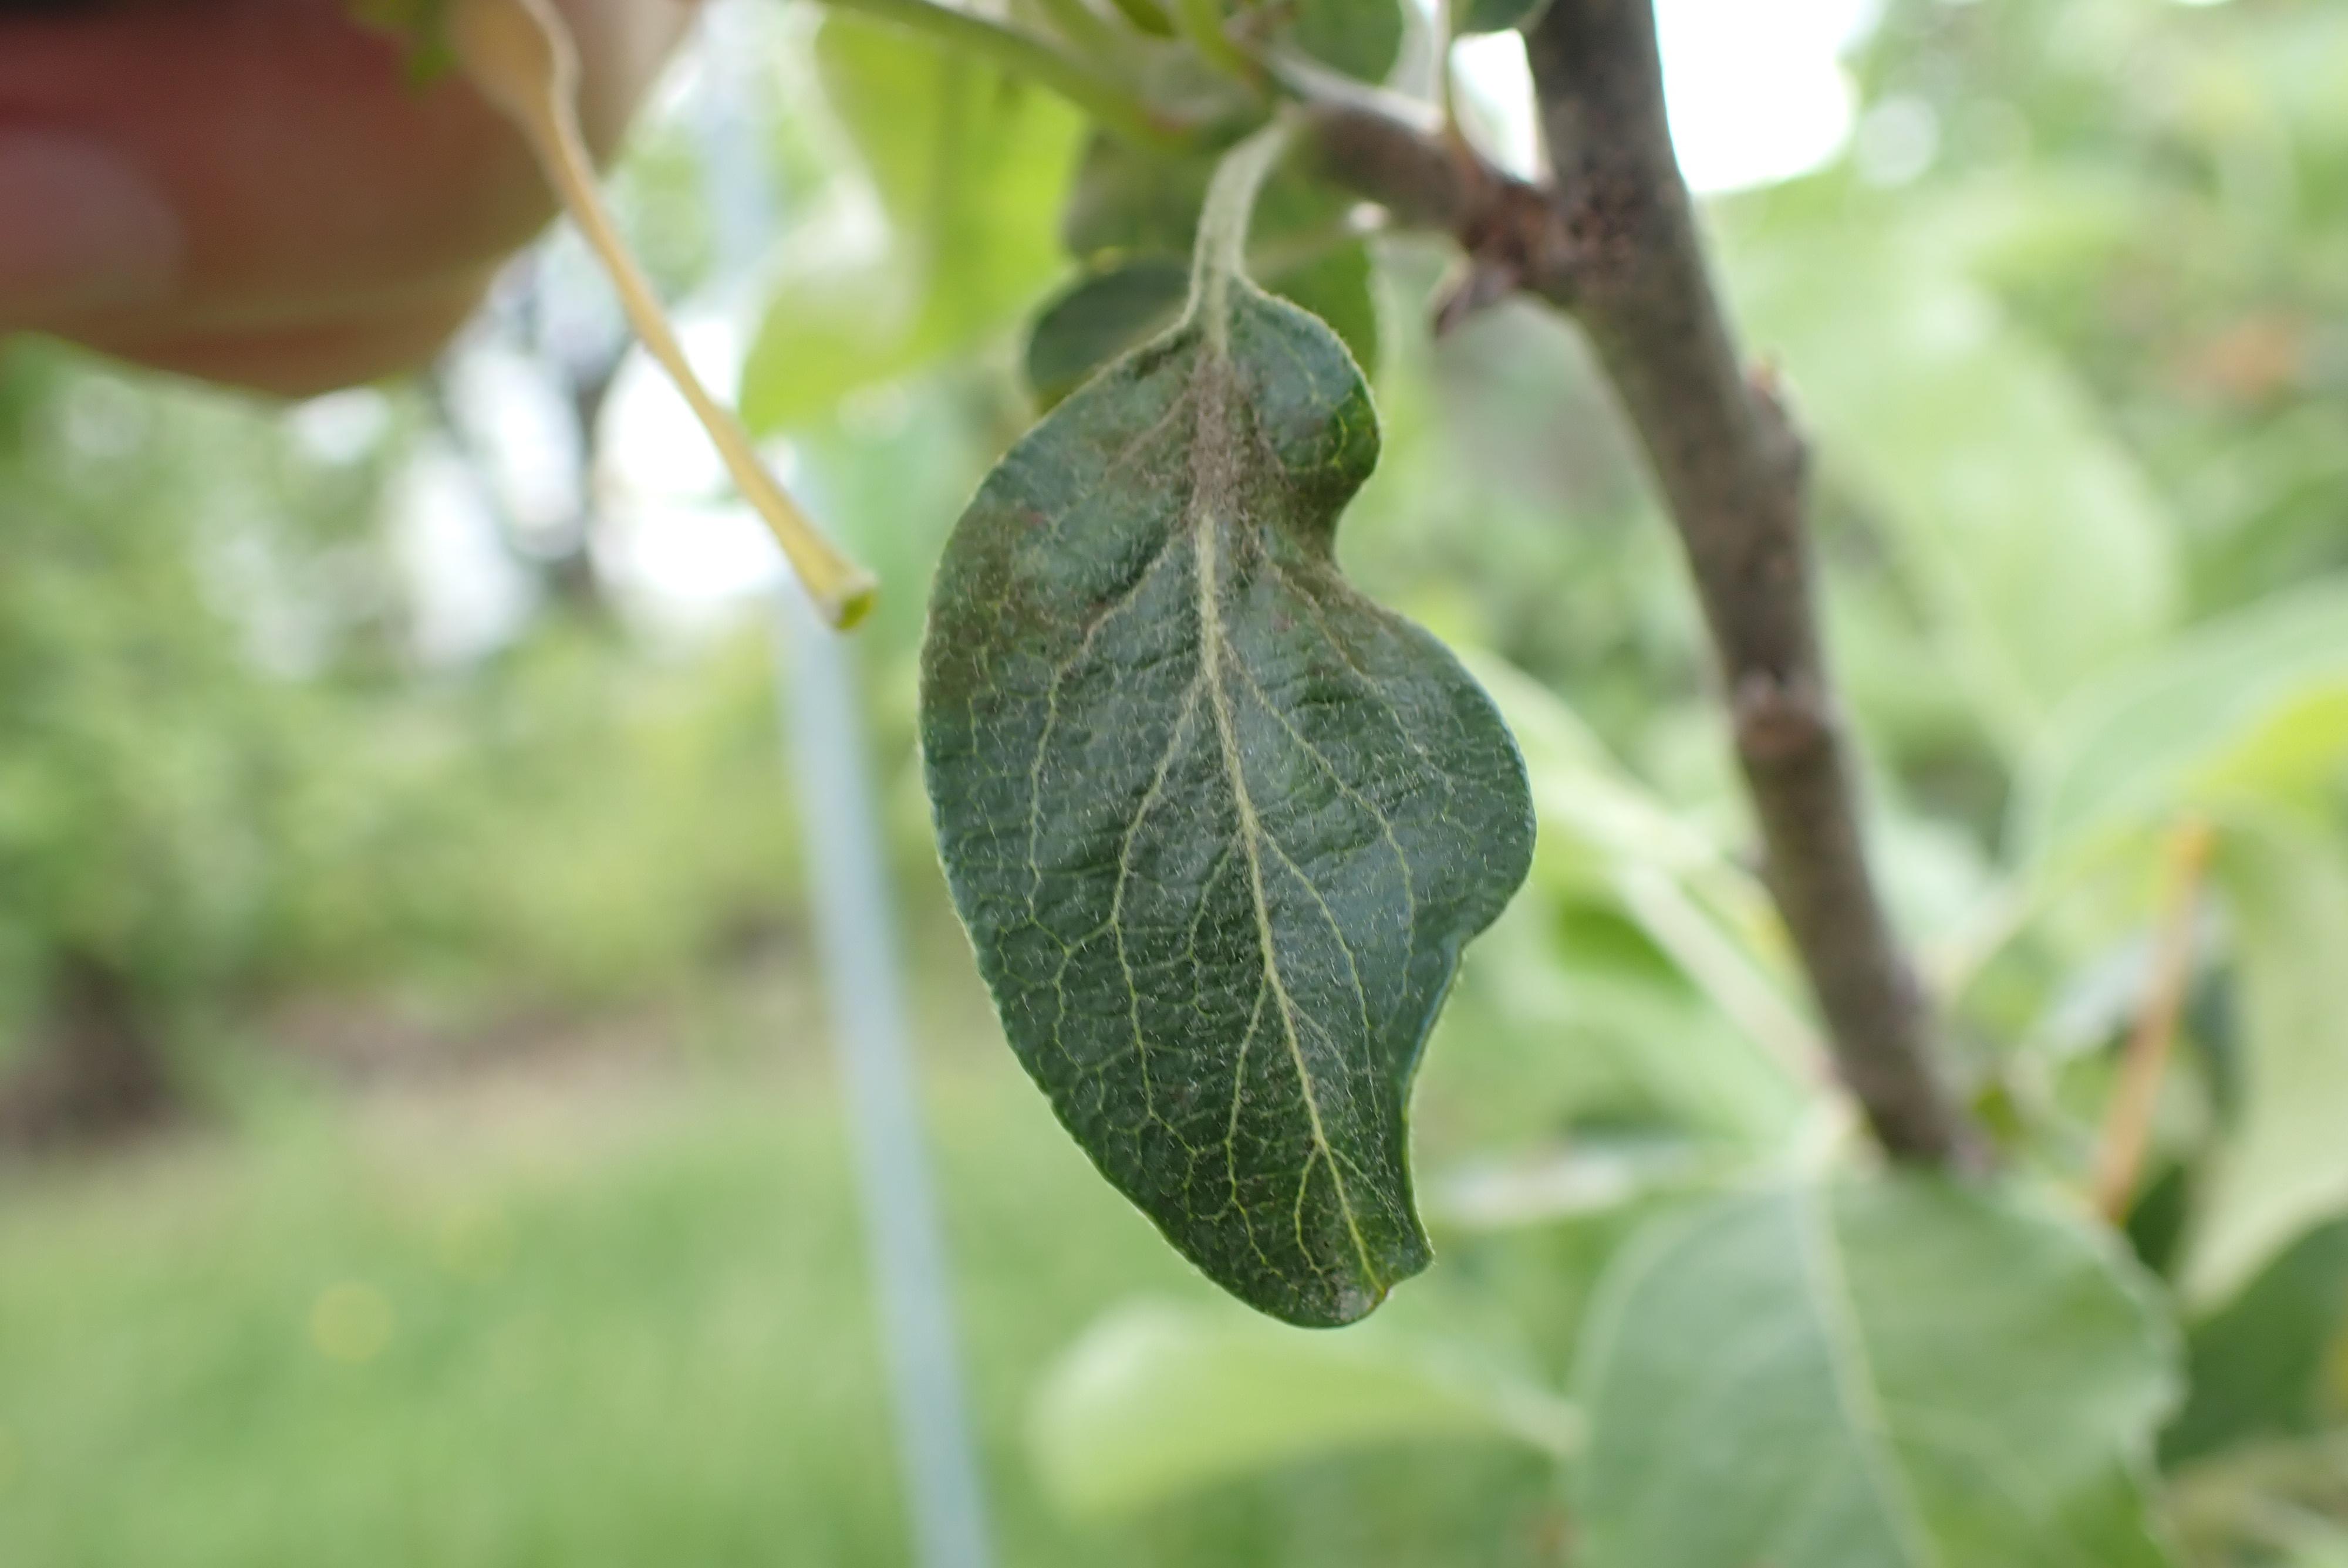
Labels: scab